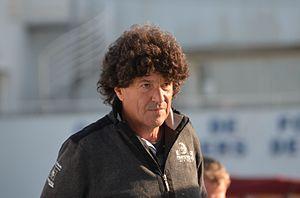
Jean Le Cam au départ du Vendée Globe 2016-2017
Jean Le Cam, né à Quimper le 27 avril 1959, est un navigateur et skipper professionnel français. Il est surnommé le "Roi Jean" du fait de son impressionnant palmarès.
Le Vendée Globe 2016-2017 constitue la huitième édition du Vendée Globe. Le départ pour les vingt-neuf concurrents engagés a été donné le 6 novembre 2016 en baie des Sables-d'Olonne à 13 h 2. Épreuve majeure du circuit IMOCA, il est couru en solitaire, sans assistance et sans escale, à bord de monocoques de 60 pieds. Armel Le Cléac'h remporte la course sur le 60 pieds IMOCA doté de foils Banque populaire VIII en passant la ligne d'arrivée le 19 janvier à 16 h 37, établissant un nouveau record de la circumnavigation dans cette épreuve en 74 jours 3 heures 35 minutes et 46 secondes. Il devance le Britannique Alex Thomson, arrivé le 20 janvier à 8 h 37, de 15 heures 59 minutes et 29 secondes, après un duel à l'avant de la flotte qui a duré toute la course. Thomson améliore par ailleurs le 16 janvier le record de distance parcourue en 24 heures : 536,81 milles à une moyenne de 22,36 nœuds.